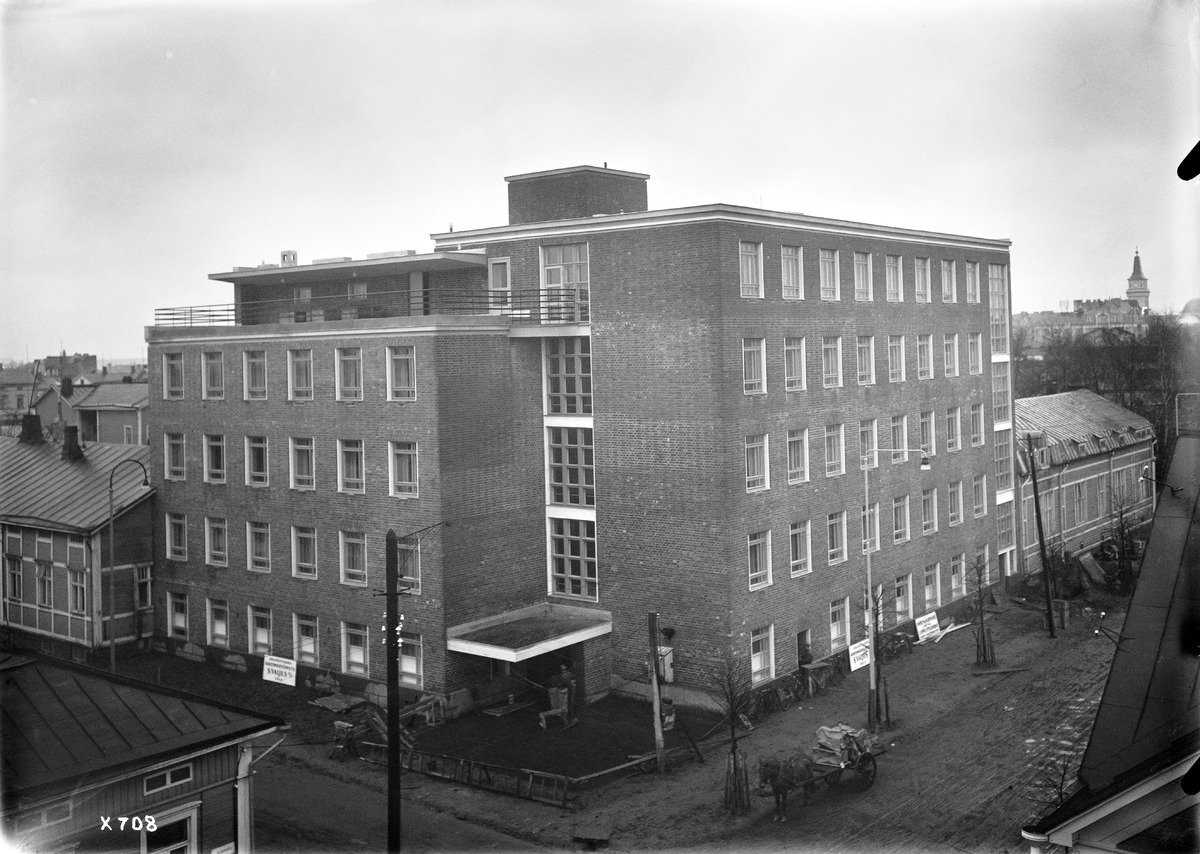
Oulun Diakonissakodin uusi sairaalarakennus
The new hospital building of Oulu Deaconess Home
sisällön kuvaus: Oulun Diakonissakodin uusi sairaalarakennus 9.11.1936. Rakennuksen vihkimisjuhlaa ja samalla diakonissakodin 40-vuotisjuhlaa vietettiin 10.11.1936. content description: The new hospital building of Oulu Deaconess Home on November 9, 1936. The inauguration and the 40th anniversary of the deaconess home was celebrated on November 10, 1936.
Vuosi: 1936
Paikka: Suomi, Oulu, Suomi, Pohjois-Pohjanmaa, Oulu
Aiheet: Oulun Diakonissakoti; Diakonissalaitos; ulkokuva; diakonissat; merkkipäivät; rakennukset; buildings; special days